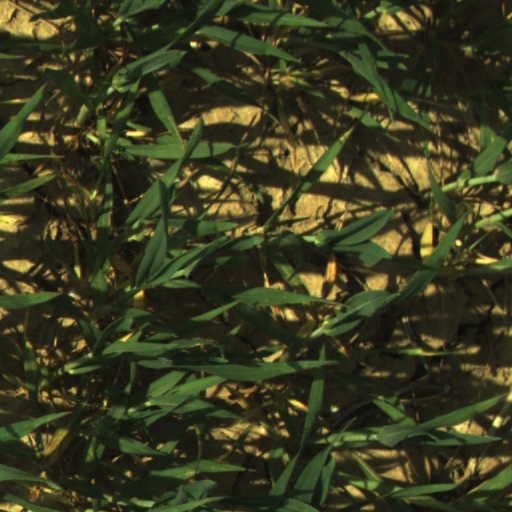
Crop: wheat